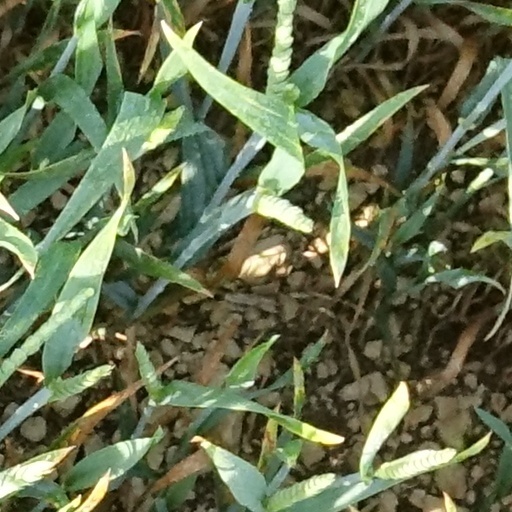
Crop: wheat